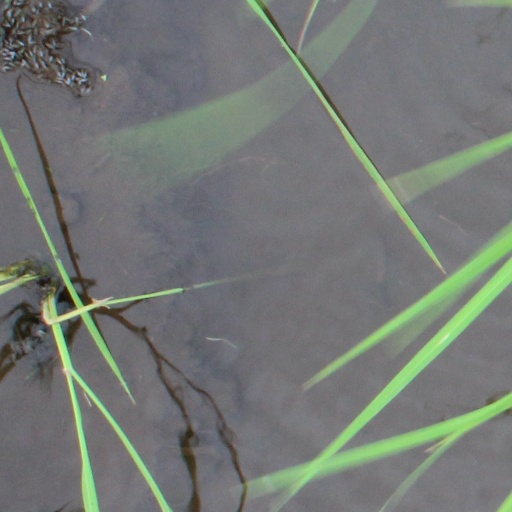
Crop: rice